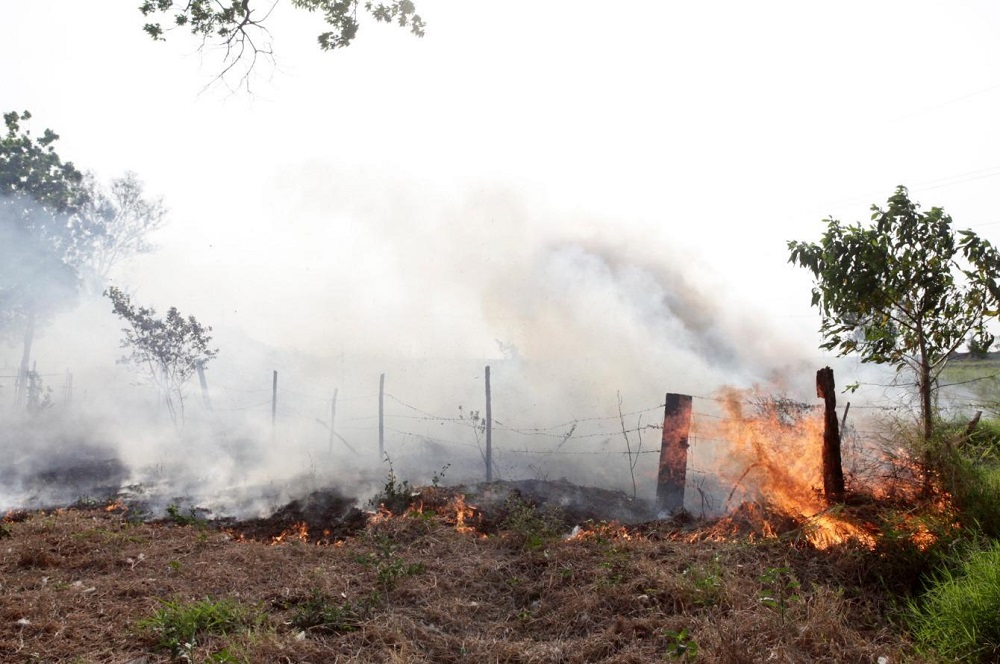
Fire: yes
Smoke: yes